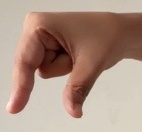
ASL sign: Q